Maximus (comics)

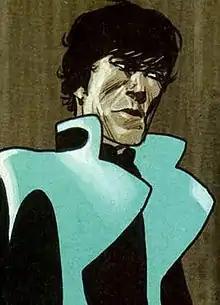
Maximus the Mad by Frazer Irving.

Maximus (also known as Maximus the Mad) is a supervillain appearing in American comic books published by Marvel Comics. The character has been depicted both as a member of and antagonist to the Inhumans. Created by writer Stan Lee and artist Jack Kirby, he first appeared in "Fantastic Four" #47 (February 1966).